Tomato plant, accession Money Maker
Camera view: horizontal (90 deg, fisheye); turntable rotation: 60 degrees
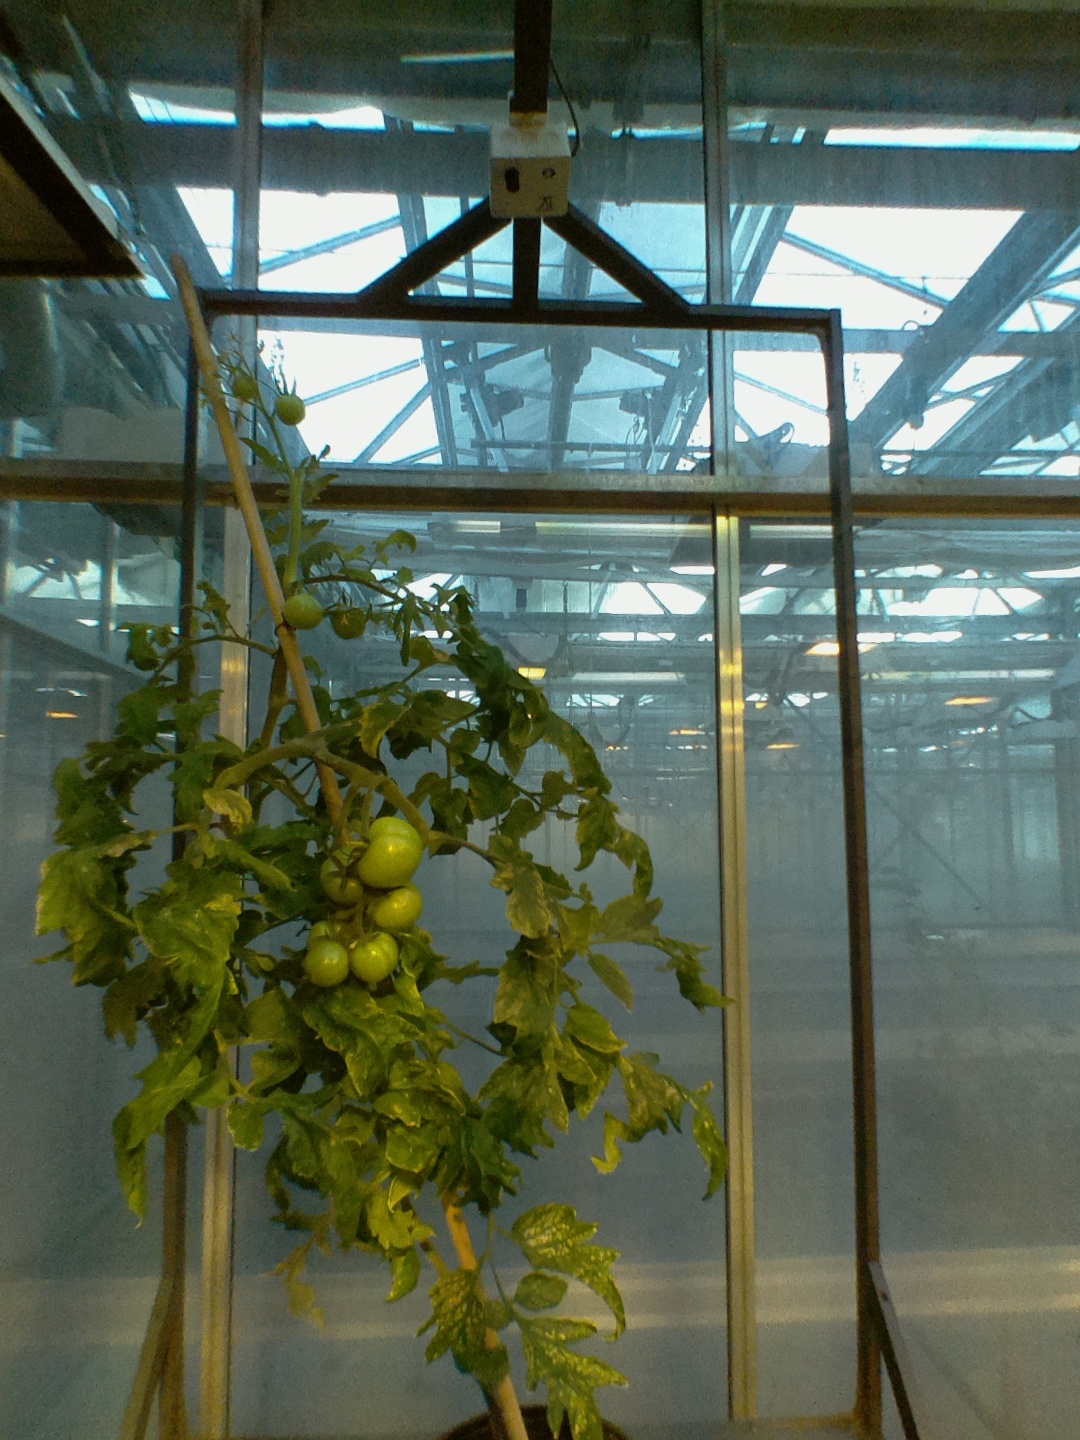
BBCH growth stage 79: 90% -100% of final fruit size